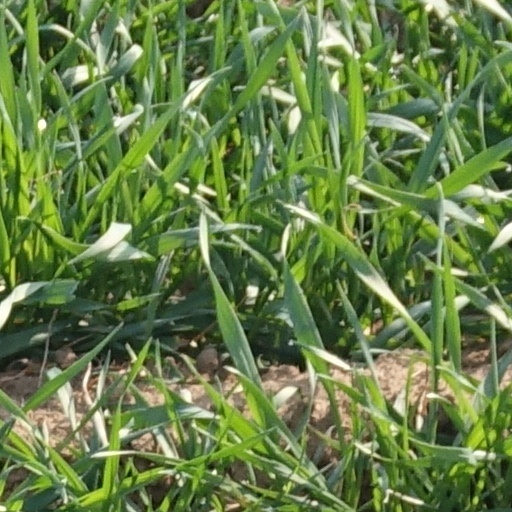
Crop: wheat